Z'EV

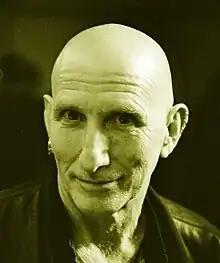
Z'EV in 2008

Z'EV (born Stefan Joel Weisser, February 8, 1951 – December 16, 2017) was an American poet, percussionist, and sound artist. After studying various world music traditions at CalArts, he began creating his own percussion sounds out of industrial materials for a variety of independent and underground record labels. He is regarded as a pioneer of industrial music.